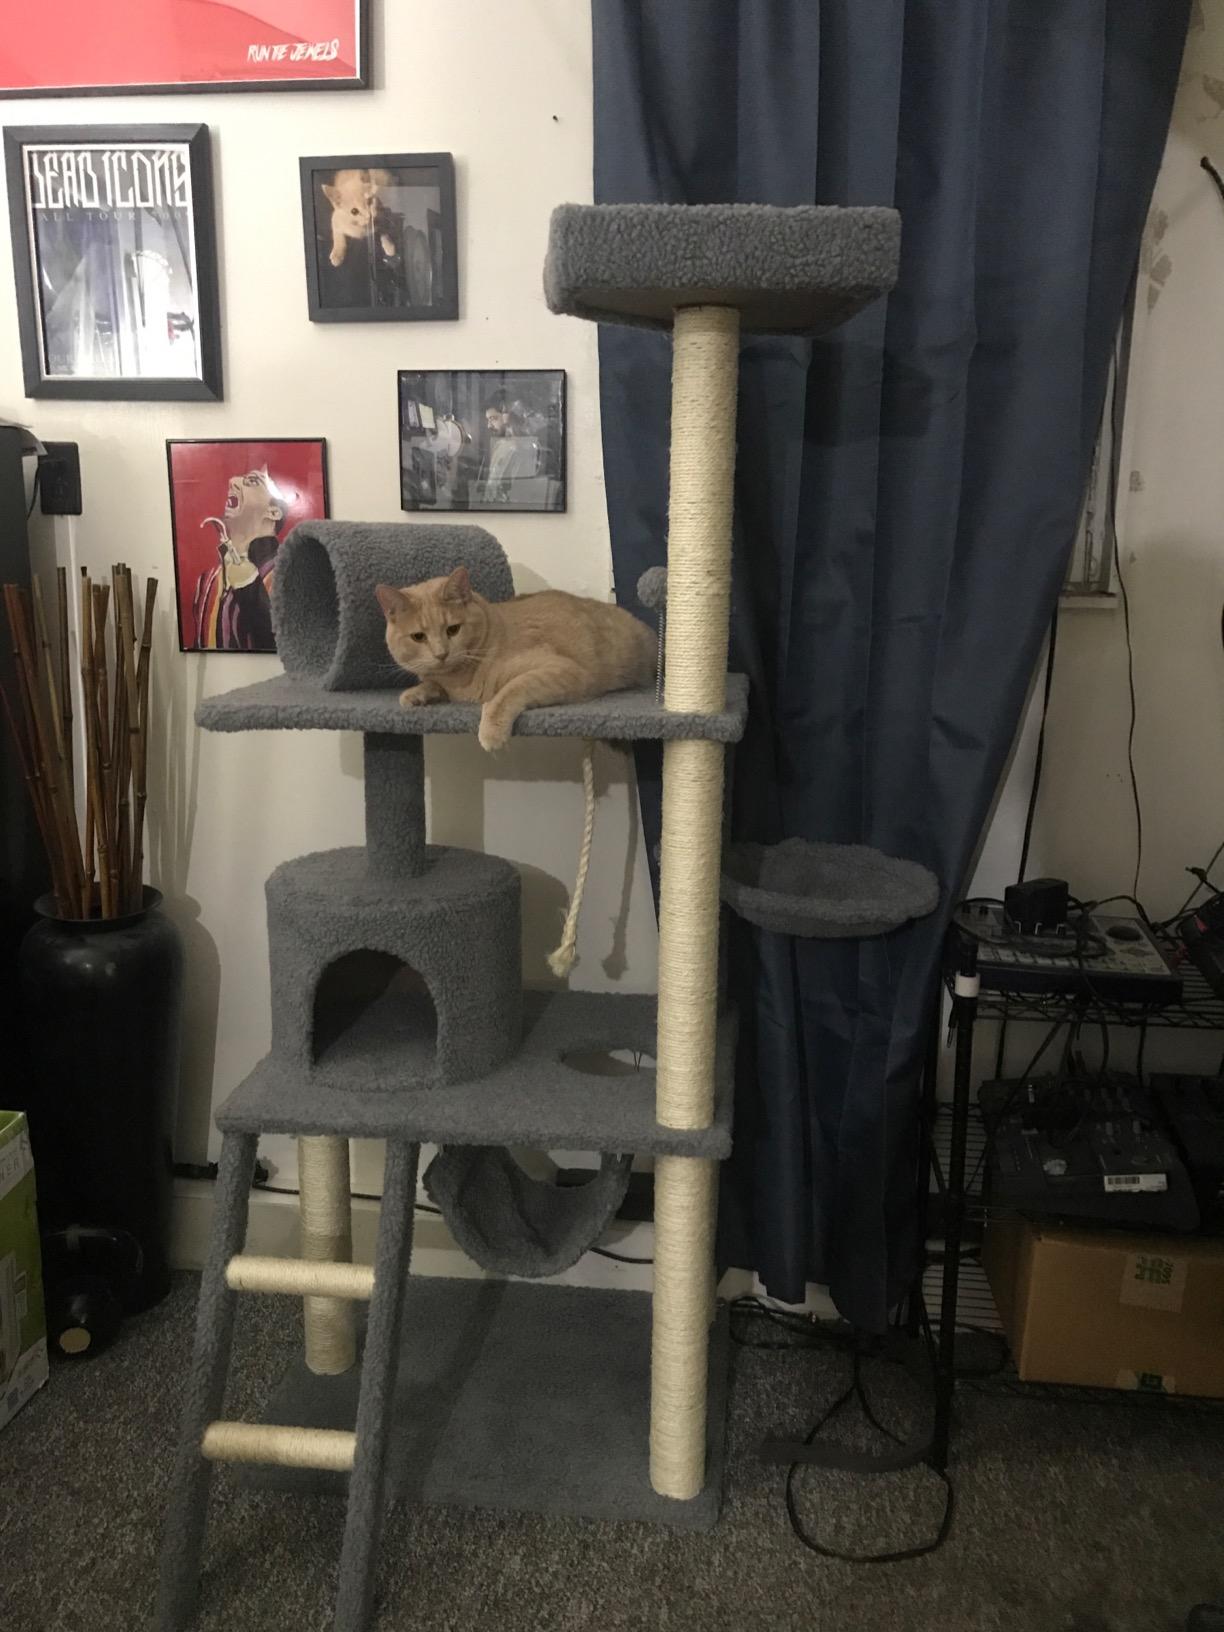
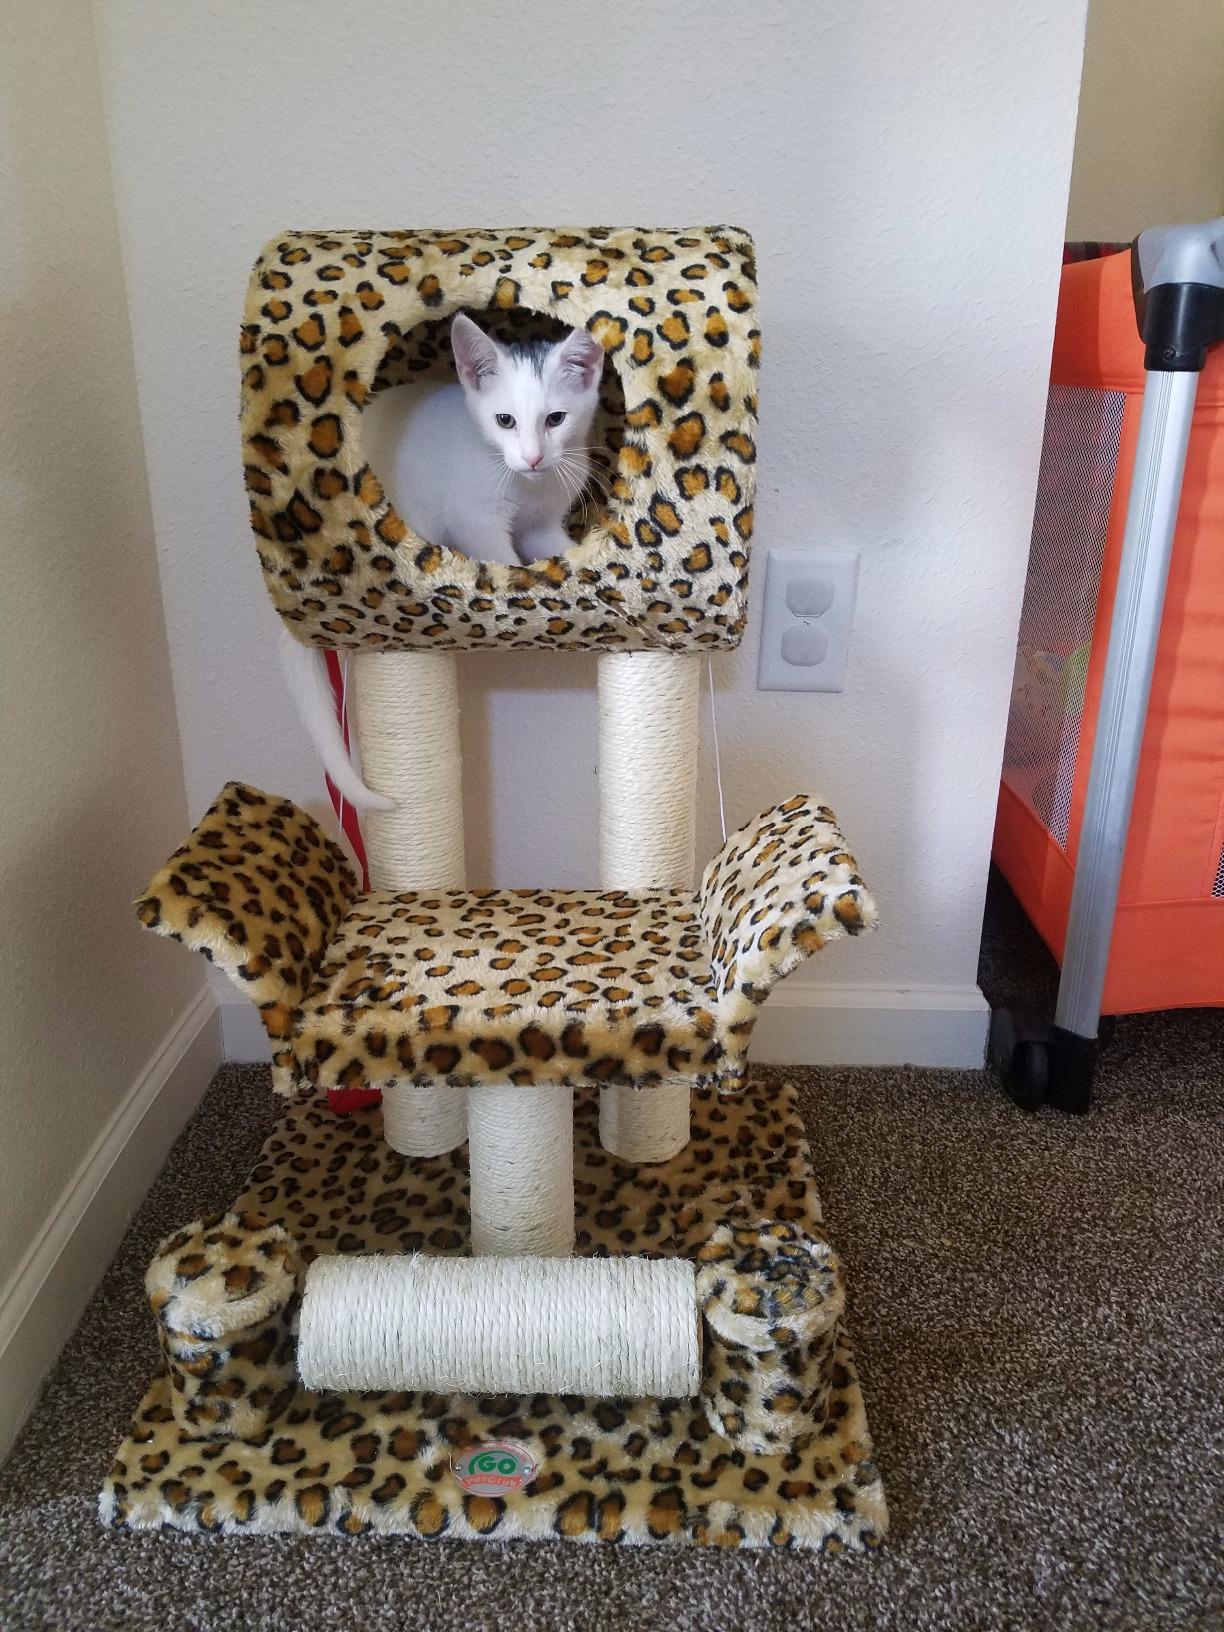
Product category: items_cat tree
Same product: no